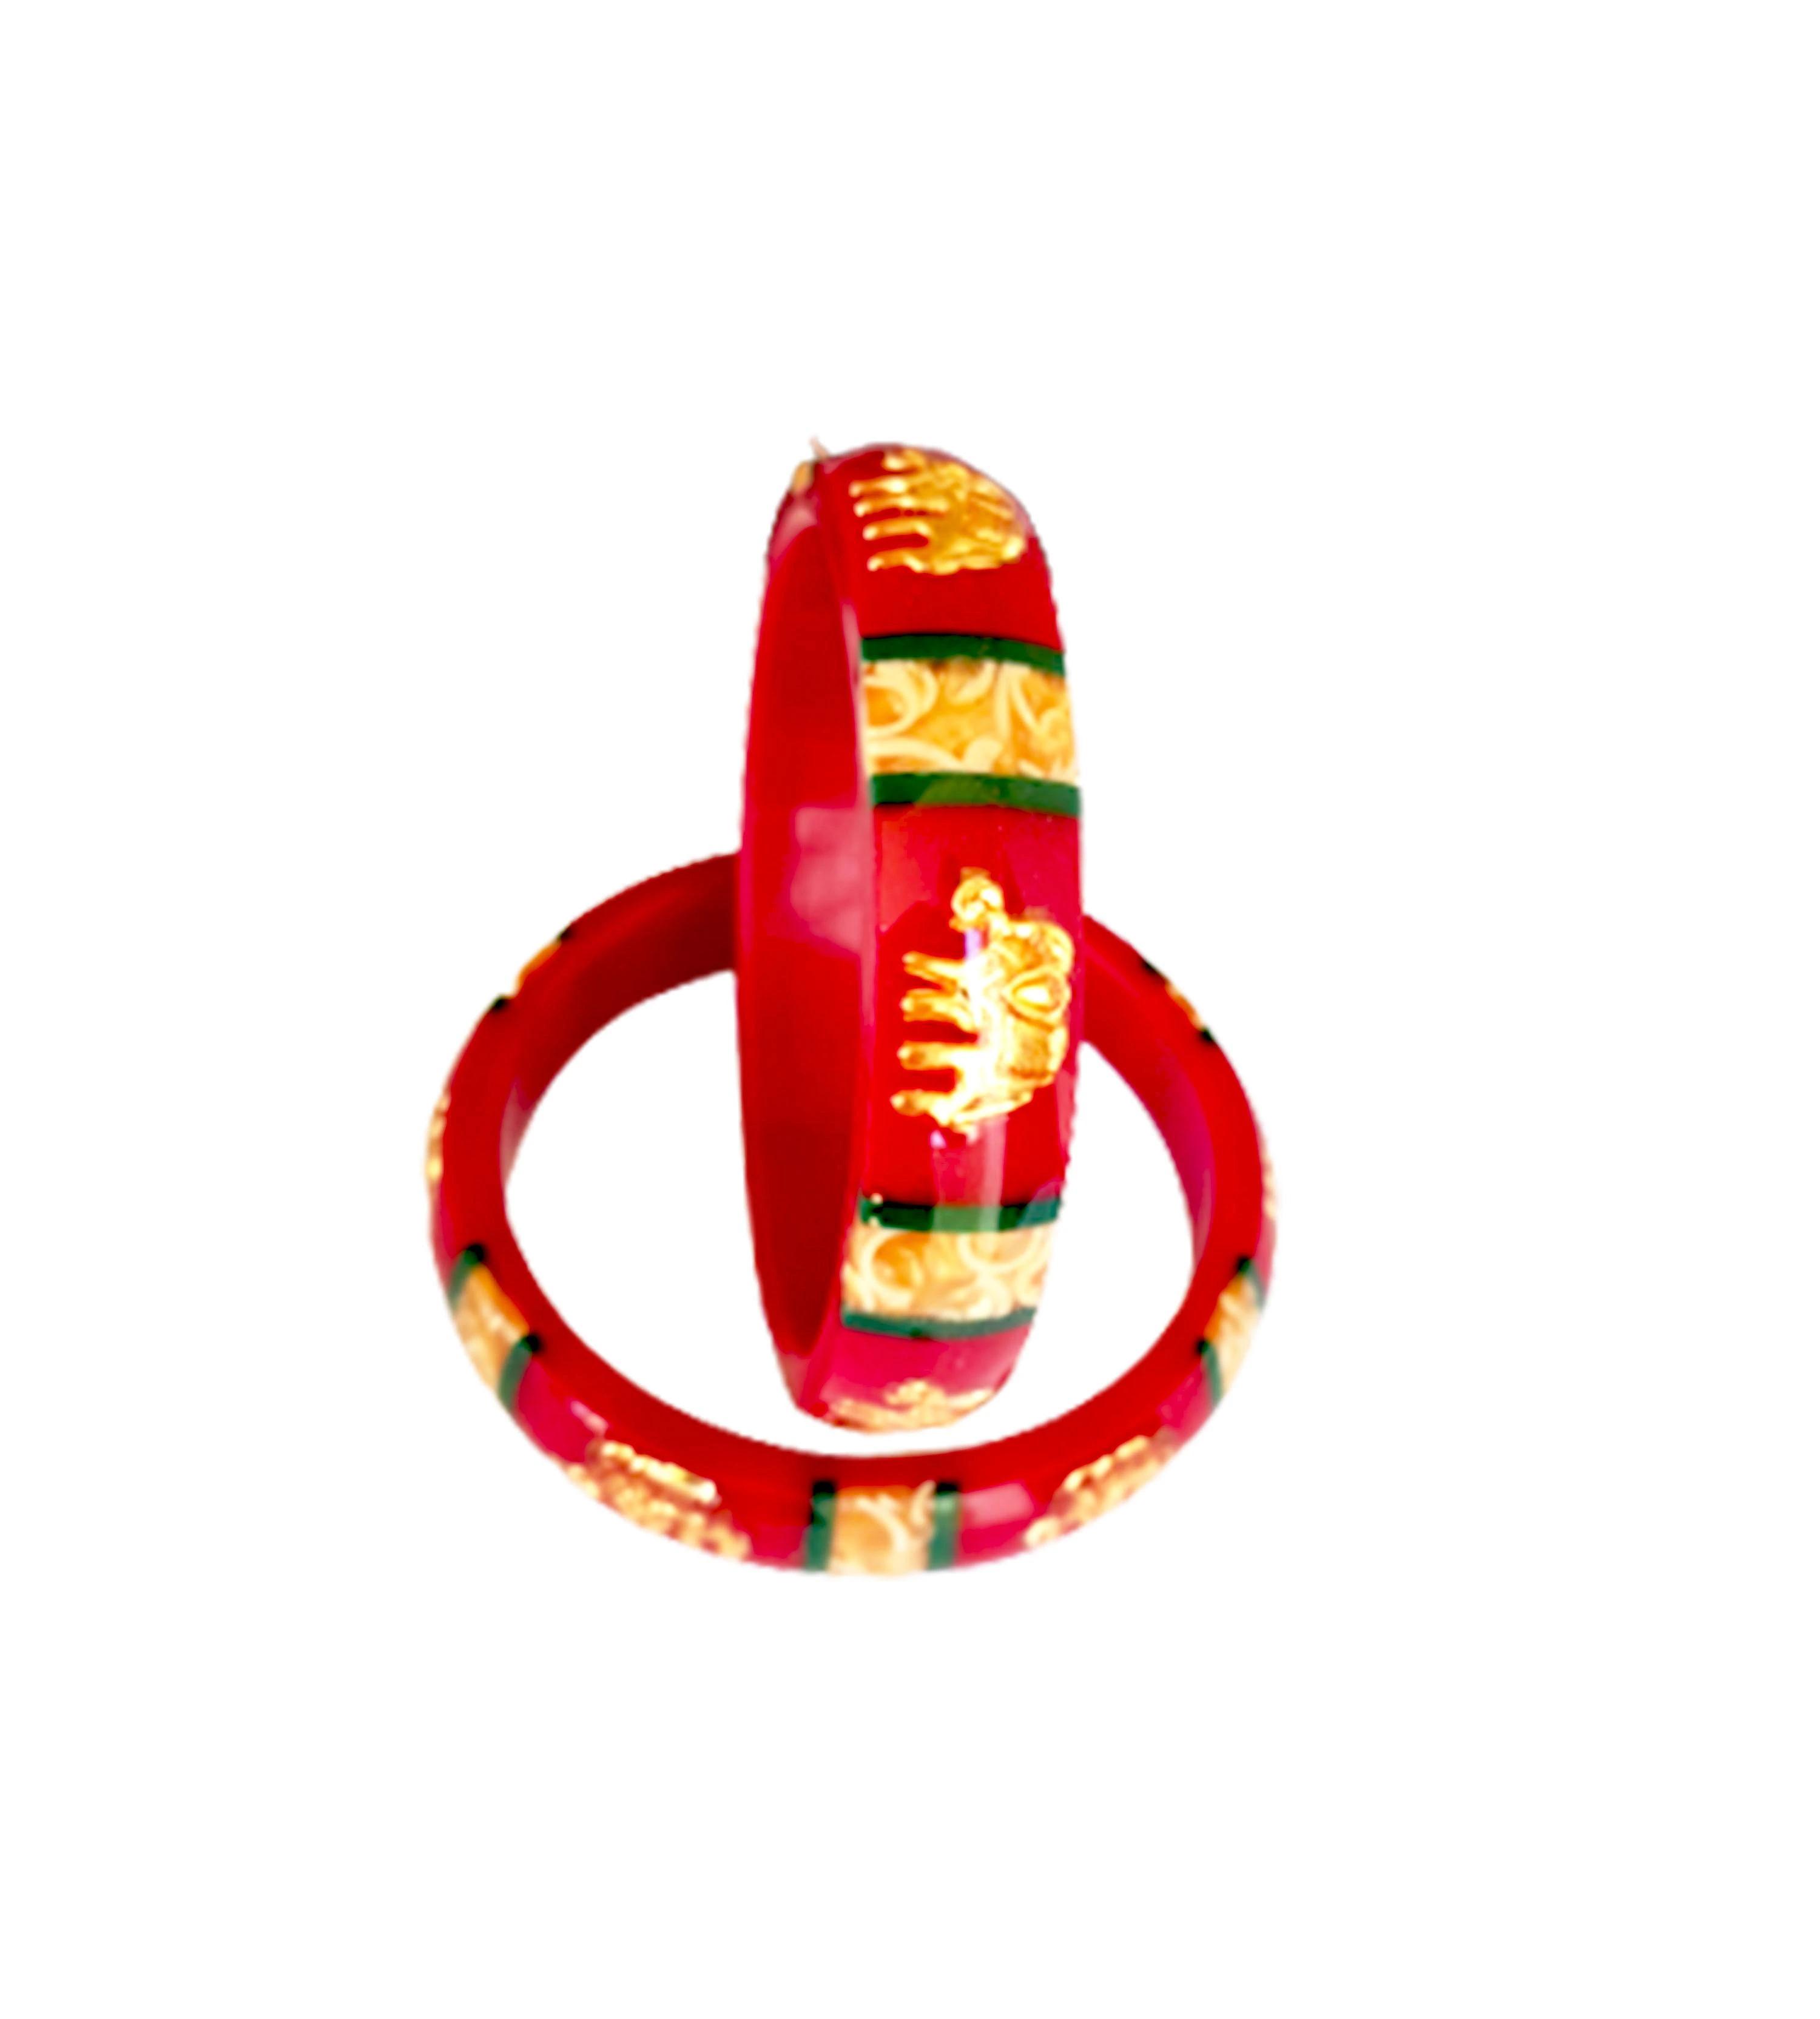
Bovzen Acrylic Pola Bangle Set Pack of 2 ( Size 2-6 )
Type: Bangles
Brand: BOVZEN
Price: Rs. 399
 Bovzen Gold Plated Laminated Acrylic Shakha Pola Bangle  Red Pola, Set of 2,Best quality Pola with Micro Gold Plated for long lasting of golden color; for both daily usage as well as occasional use. All sizes available, from smallest bangle size of 2-2 to highest bangle size of 2-12.
Features: Handmade Gold Plated Bangles### Its from West Bengal###Best quality Gold plating on Copper for long lasting###Base material is high quality Acrylic pipe
Included: One-Pair-of-Gold-Plated-Red--Pola-Acrylic-Bangles